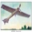
Label: airplane